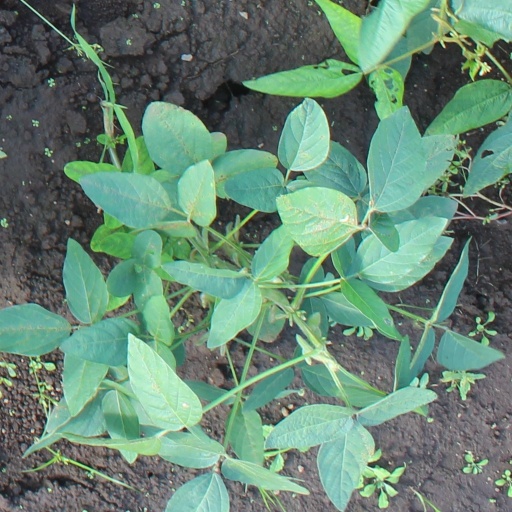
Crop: soybean